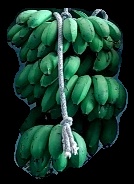
Variety: rasbale
Grade: grade2